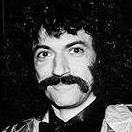
Age: 35